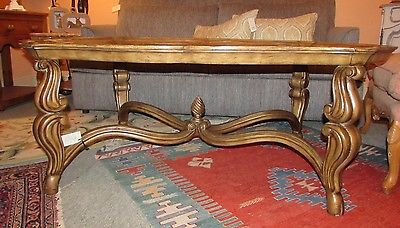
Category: table